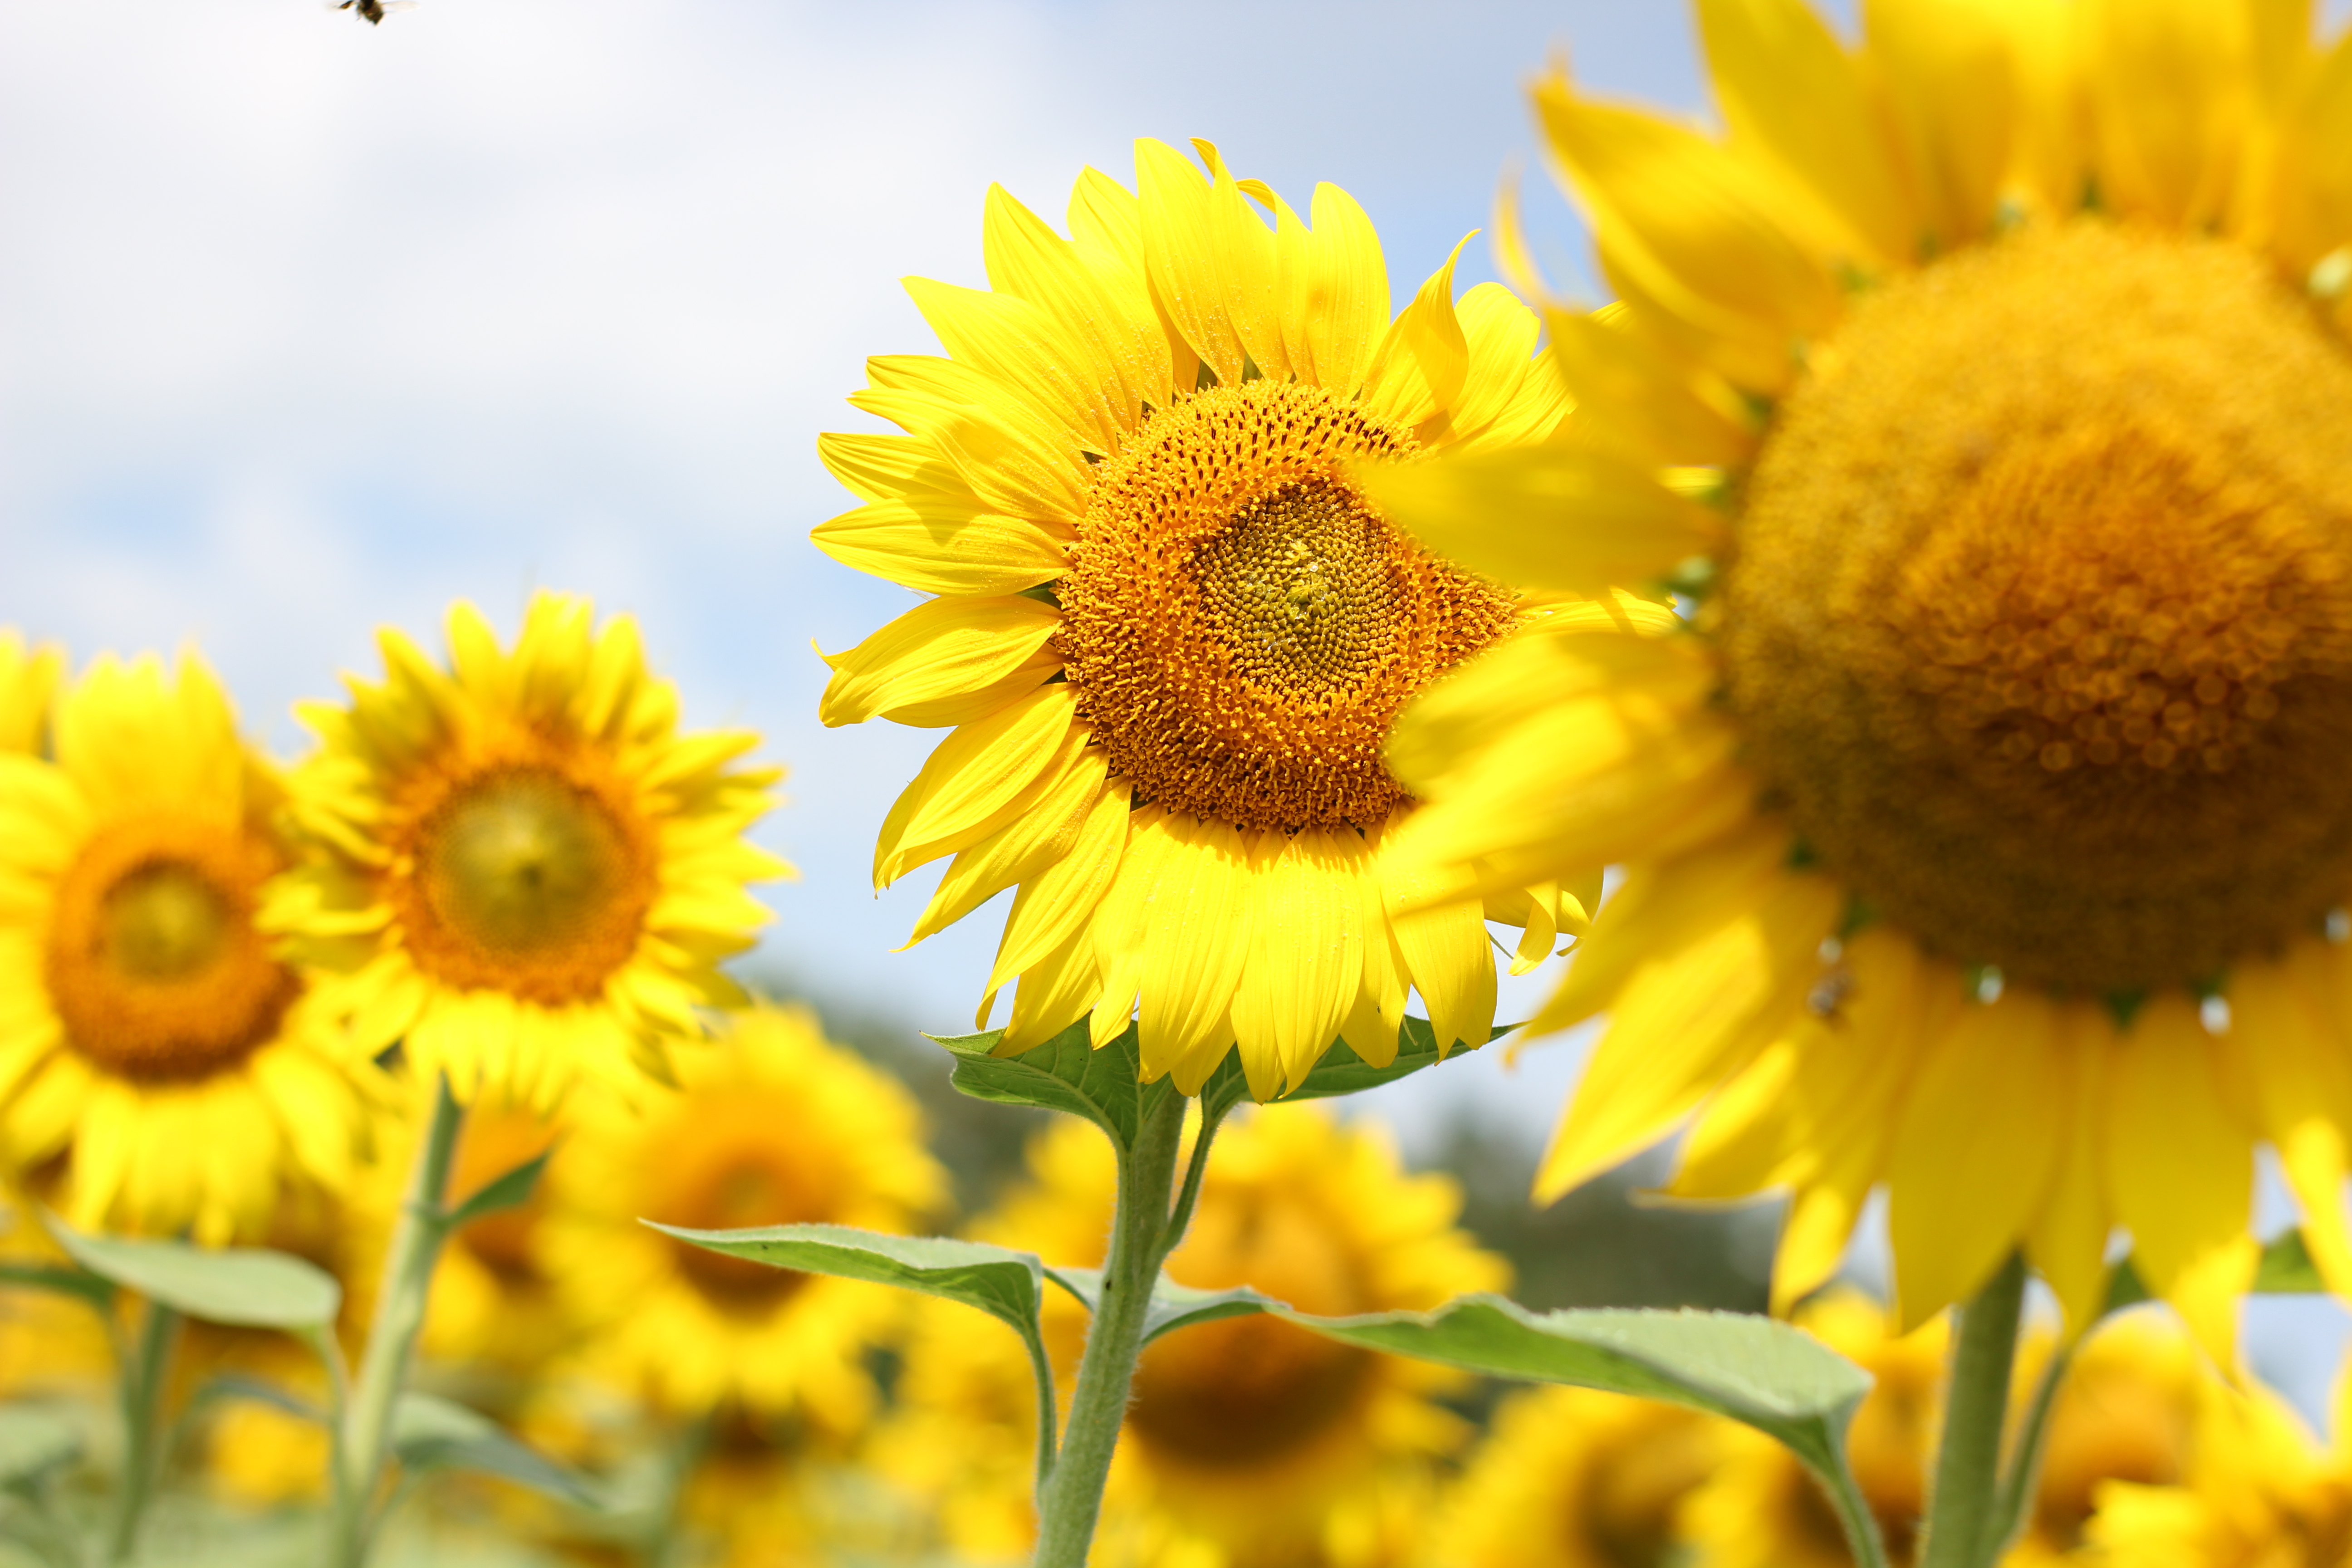
sunflower, sunflower field, flora, field, flowers, agriculture, yellow, green, blue, sky, flower, sunflower seed, daisy family, flowering plant, wildflower, sunlight, spring, pollen, petal, rapeseed, computer wallpaper